Farnham station (Quebec)

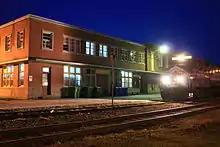
A Montreal, Maine and Atlantic Railway train at Farnham railway station

Farnham station is a disused railway station in Farnham, Quebec, Canada. Its address is 191 Victoria Road. The current station was built in 1950 to replace a previous station building (built in 1879–1882) which burned down in 1949, and opened to passenger service on March 8, 1951. The station saw its final passenger service on October 24, 1980. It was designated as a heritage railway station under the Heritage Railway Stations Protection Act in 1994.